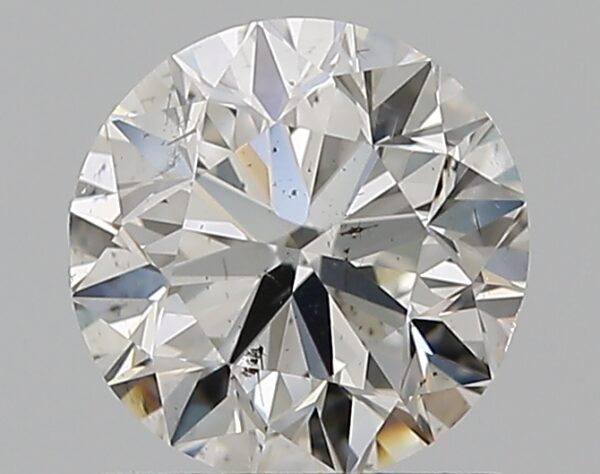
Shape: round
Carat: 1
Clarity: SI1
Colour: G
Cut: VG
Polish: EX
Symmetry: VG
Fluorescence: N
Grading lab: GIA
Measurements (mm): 6.15 x 6.23 x 4.01